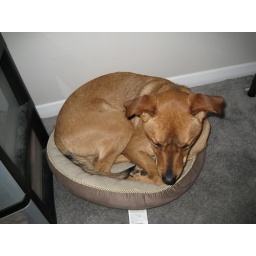
Jola in cat bed